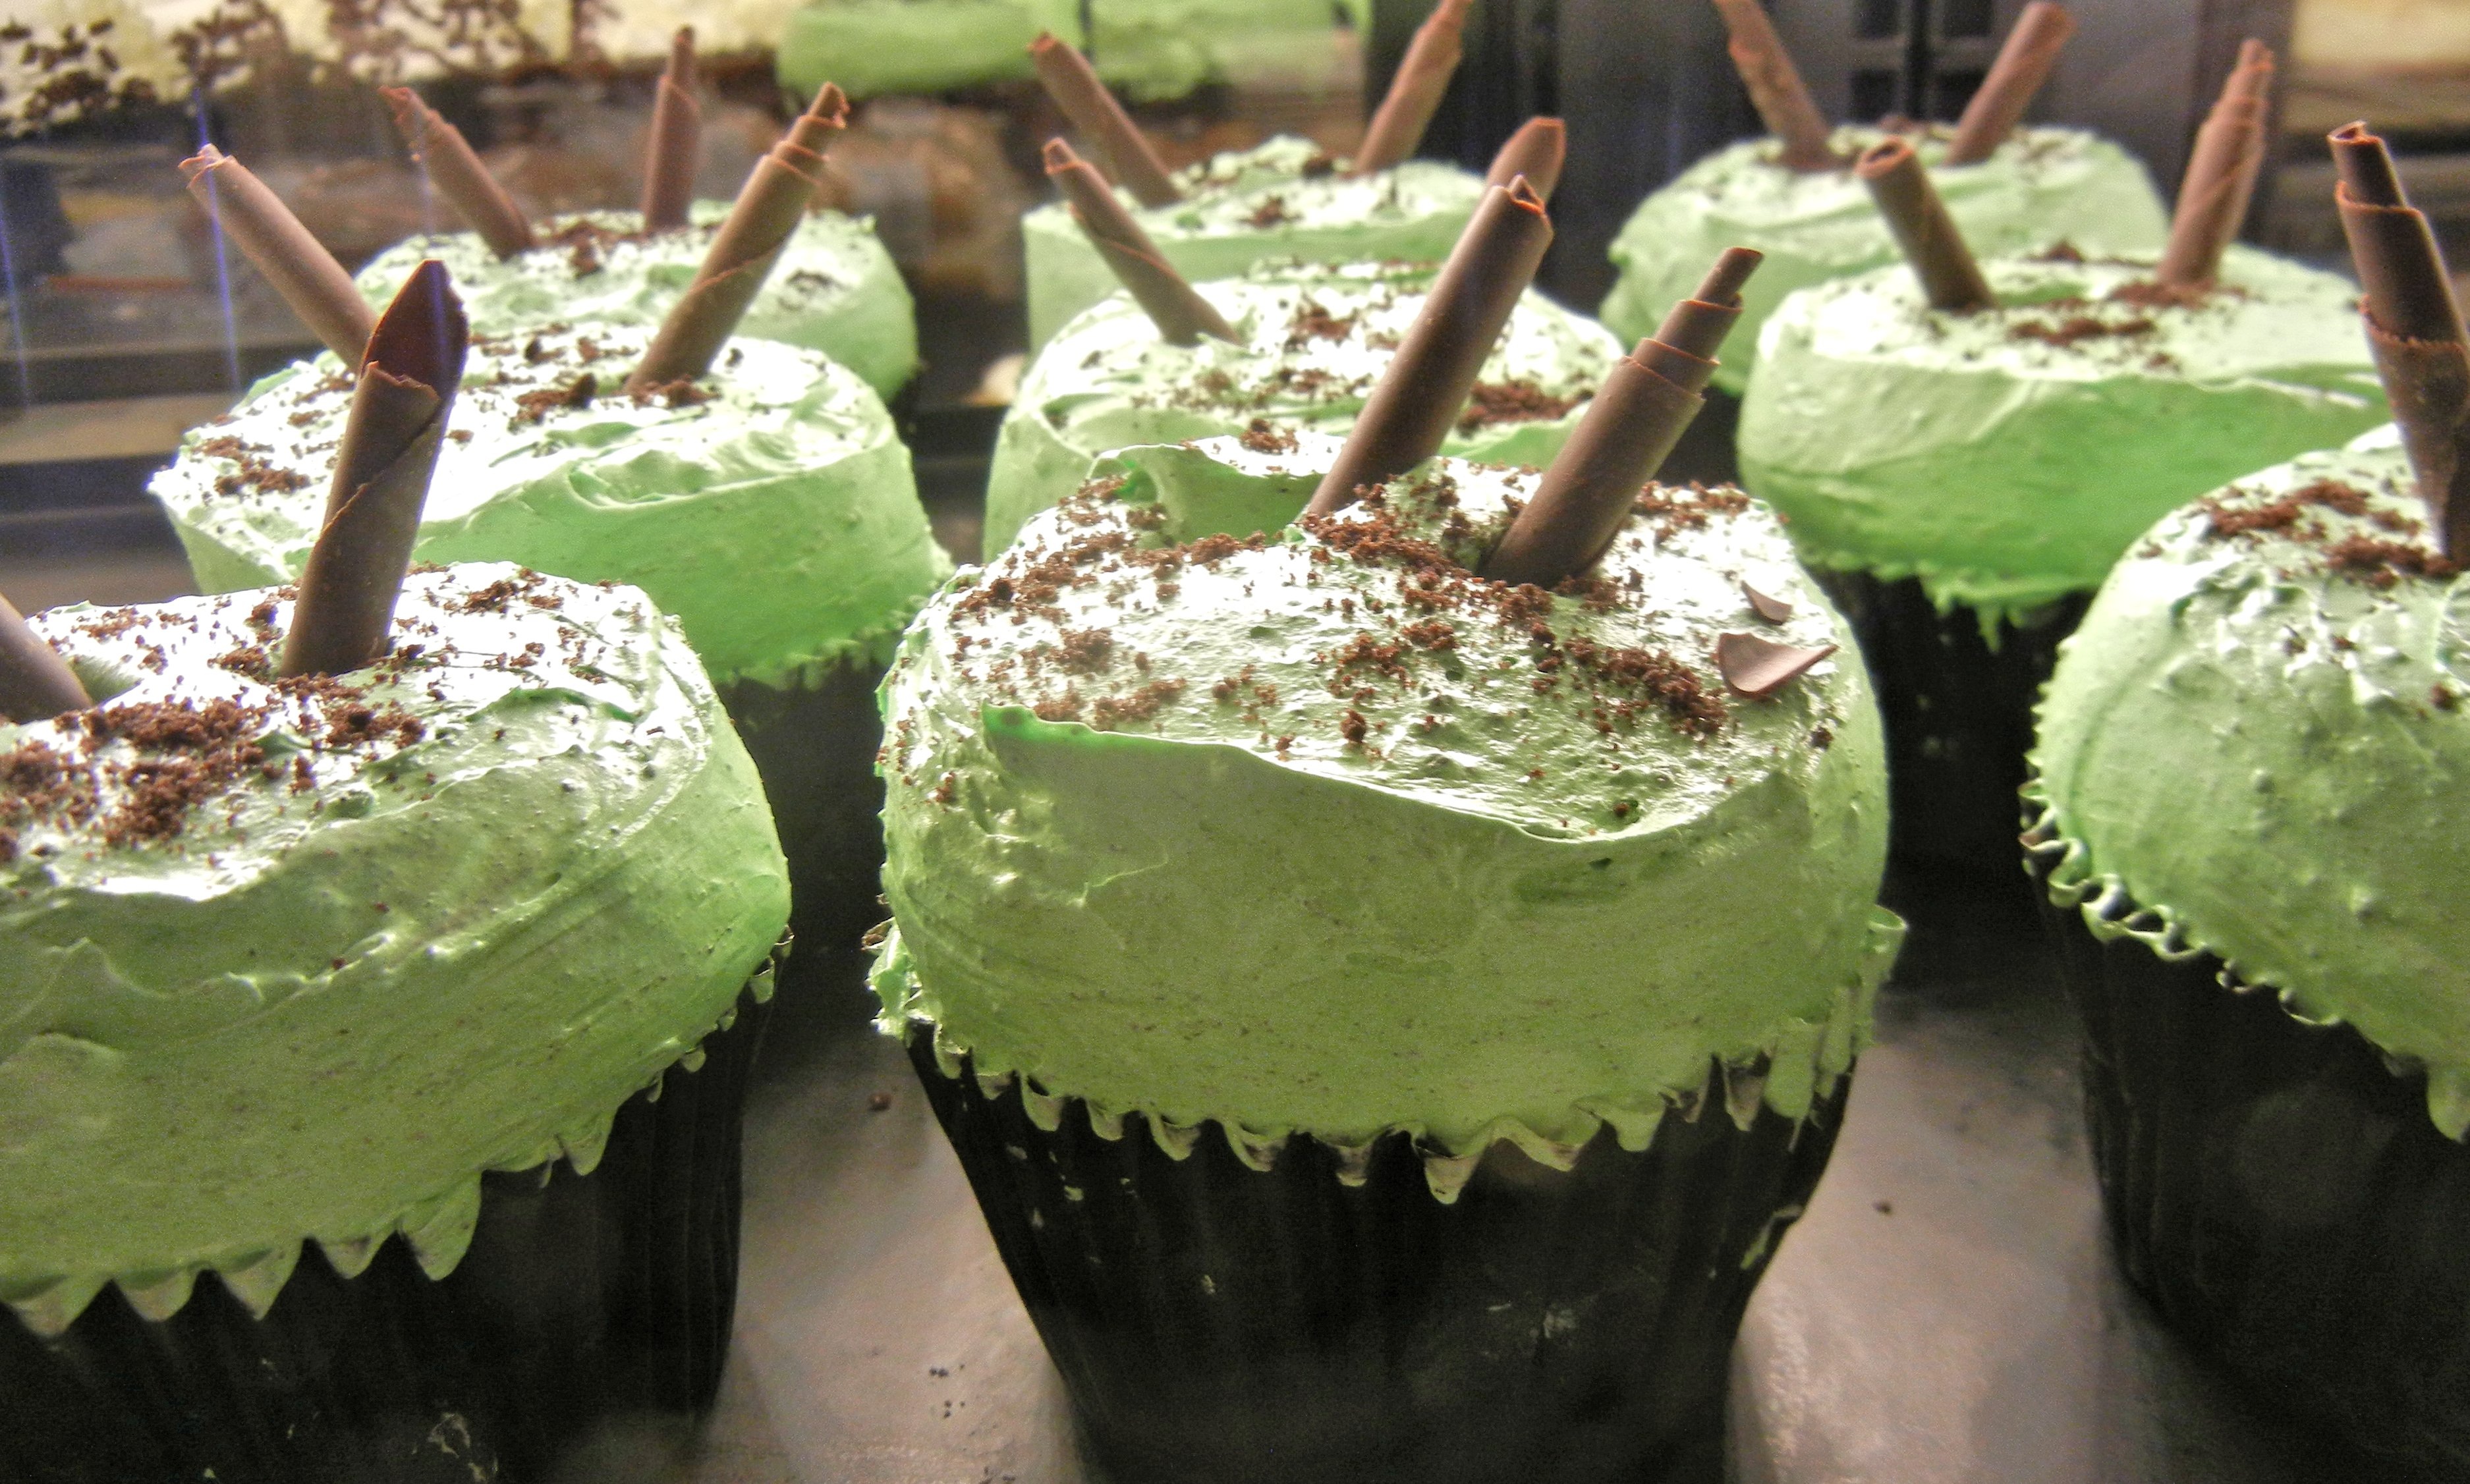
flower, food, green, produce, baking, dessert, delicious, cake, chocolate cupcakes, chocolate pieces, mint whipped cream